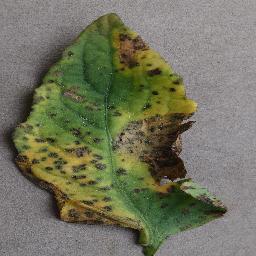
Label: Tomato___Bacterial_spot